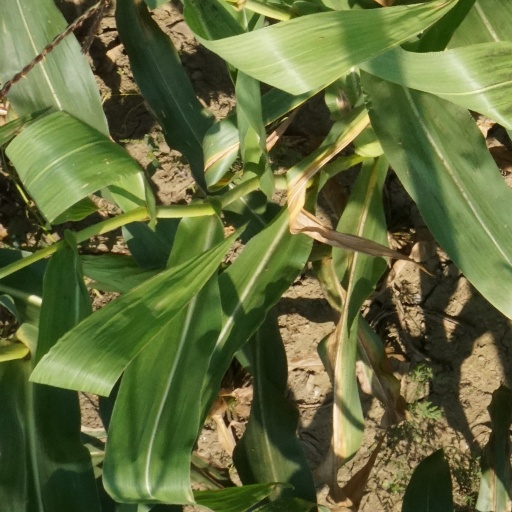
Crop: maize; corn